72 Model

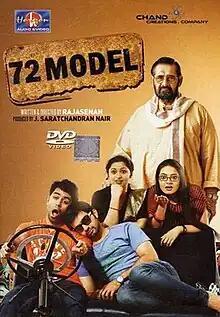
DVD Cover

72 Model is a 2013 Indian Malayalam-language drama film directed by Rajasenan and starring Govind Padmasoorya and Sreejith Vijay. The film released alongside "Akam" and "August Club". The film's name is based on a 1972 model of an ambassador. The film released to mixed reviews.